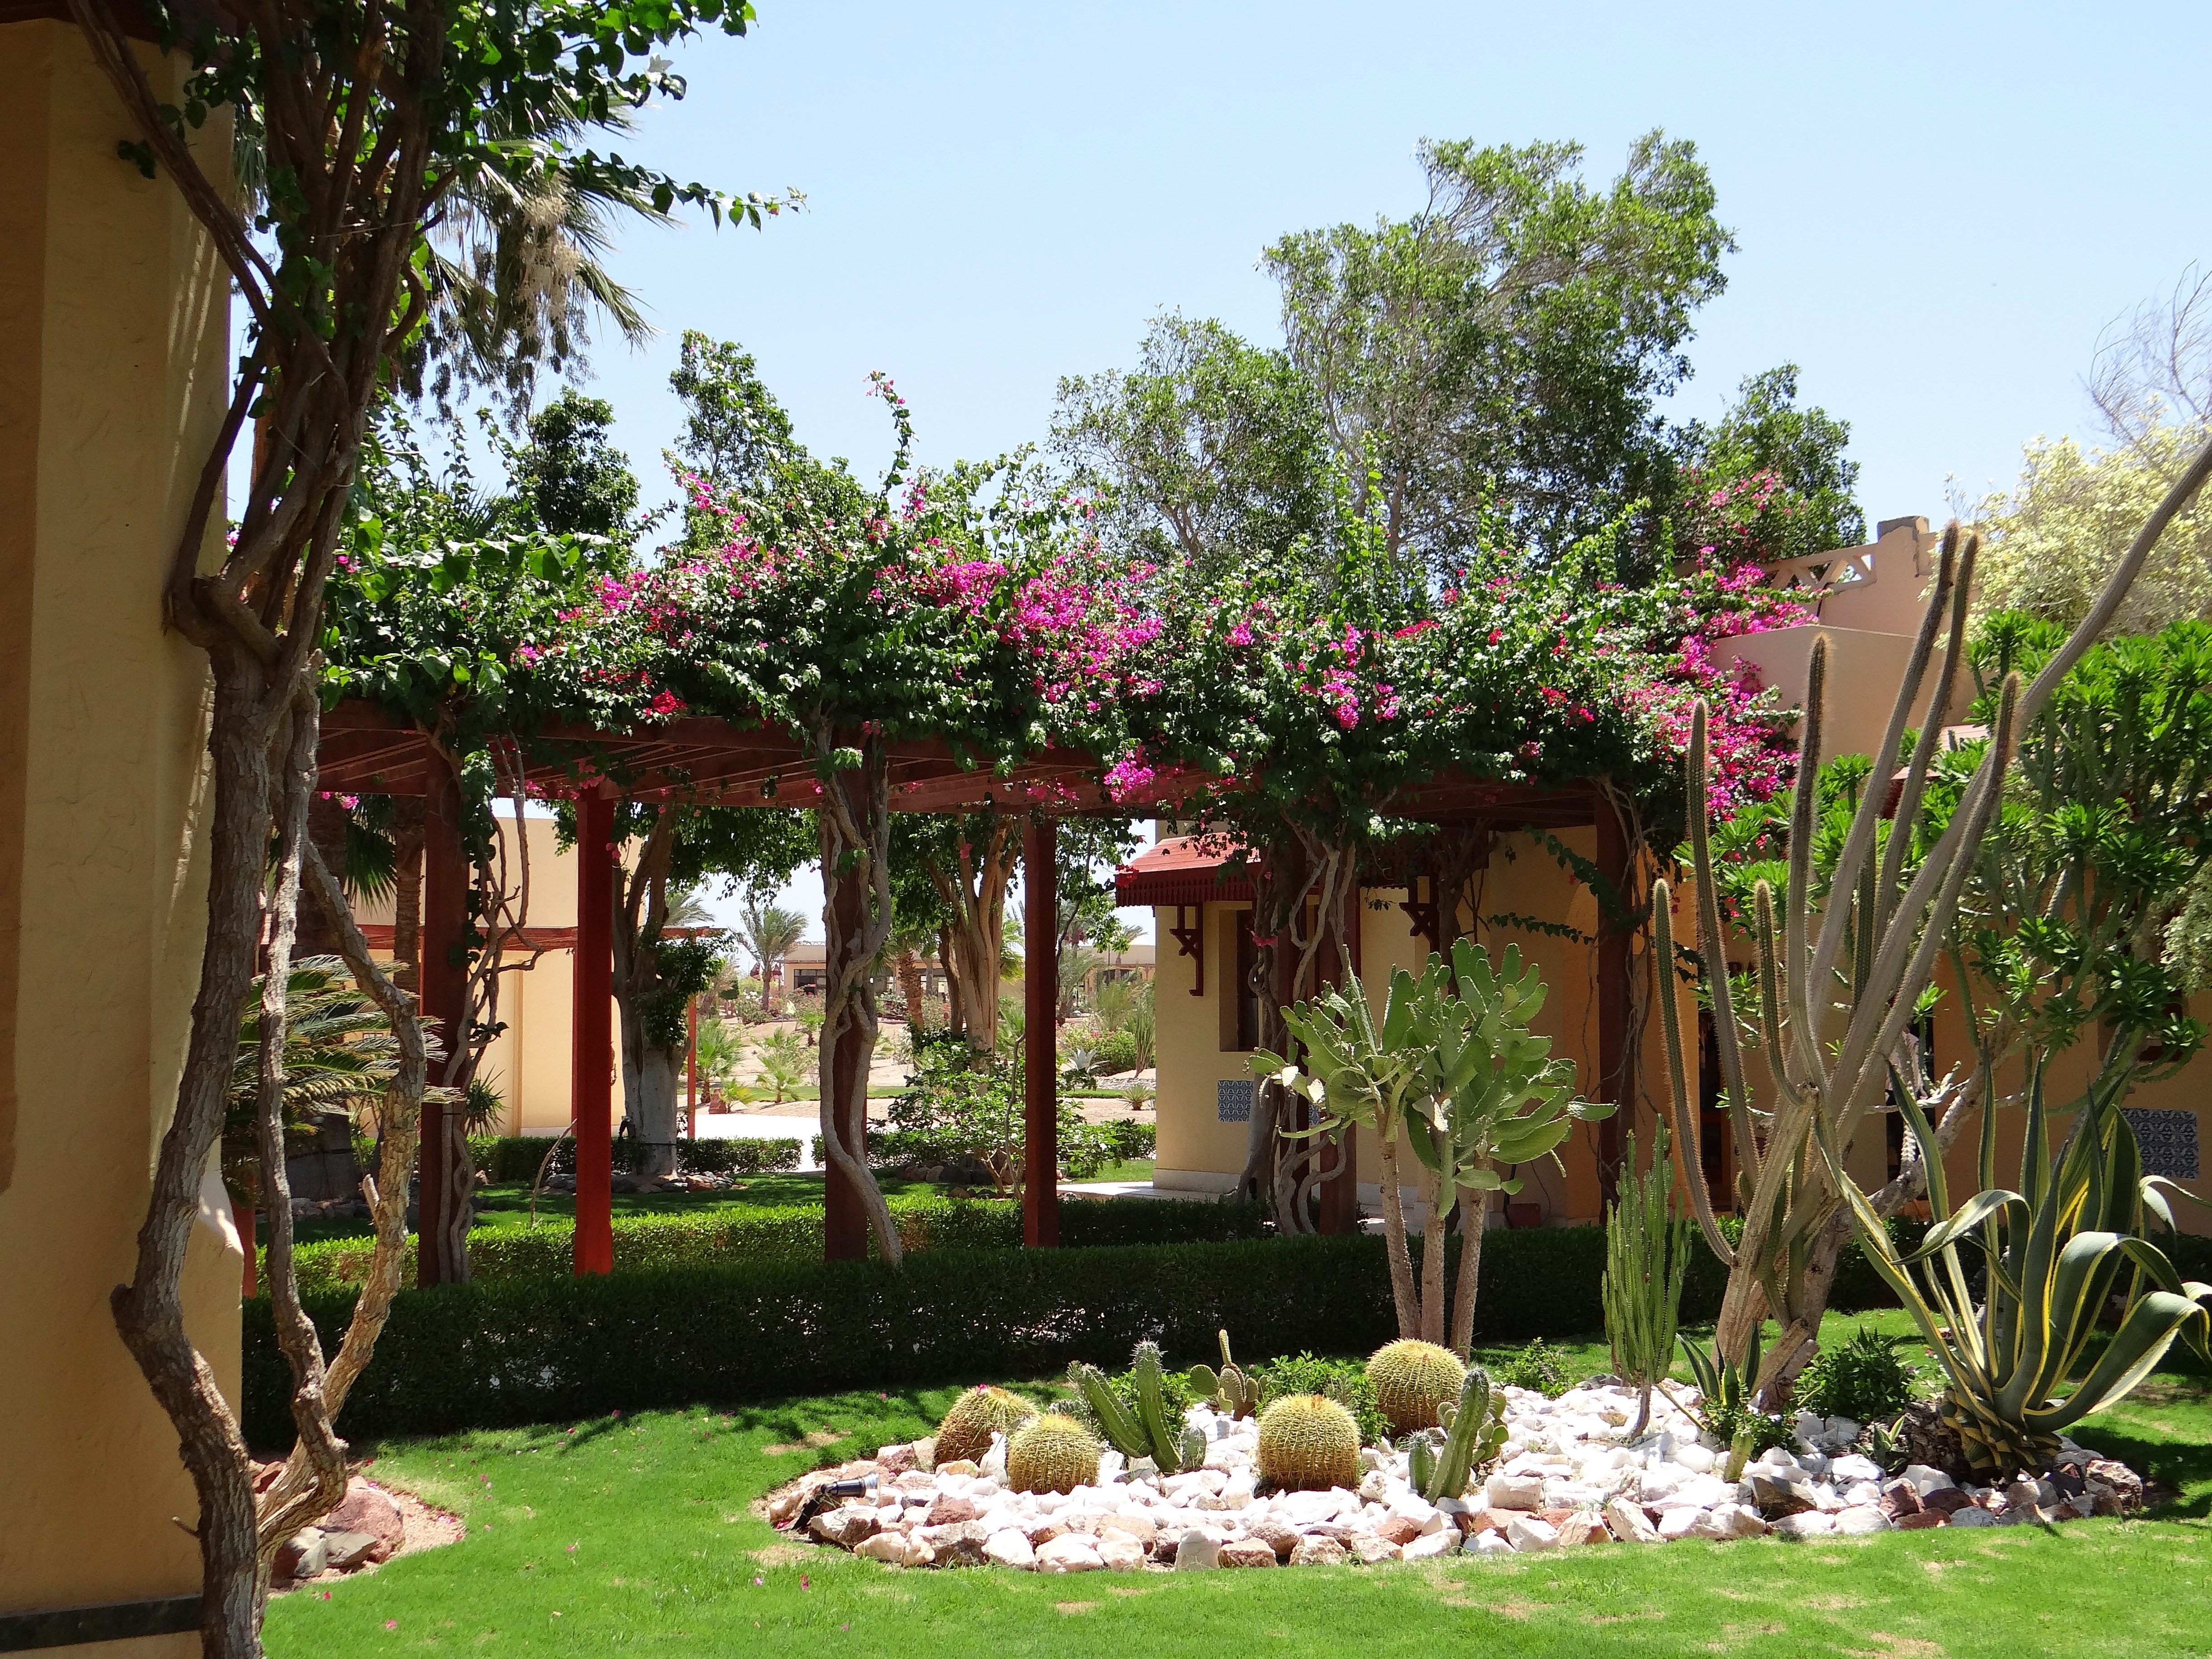
lawn, villa, house, flower, home, cottage, holiday, backyard, property, botany, garden, courtyard, hotel, resort, estate, yard, floristry, hacienda, real estate, summer garden, outdoor structure